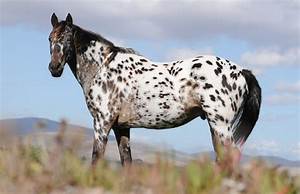
Label: horse